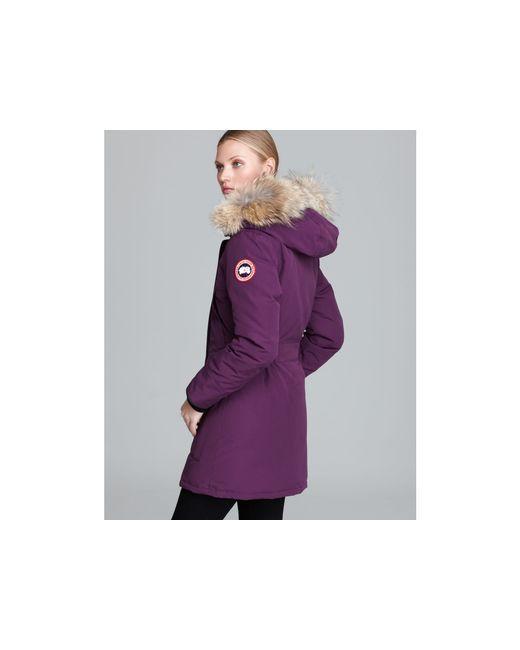
kanadische Gans arctic dusk Damen Parka